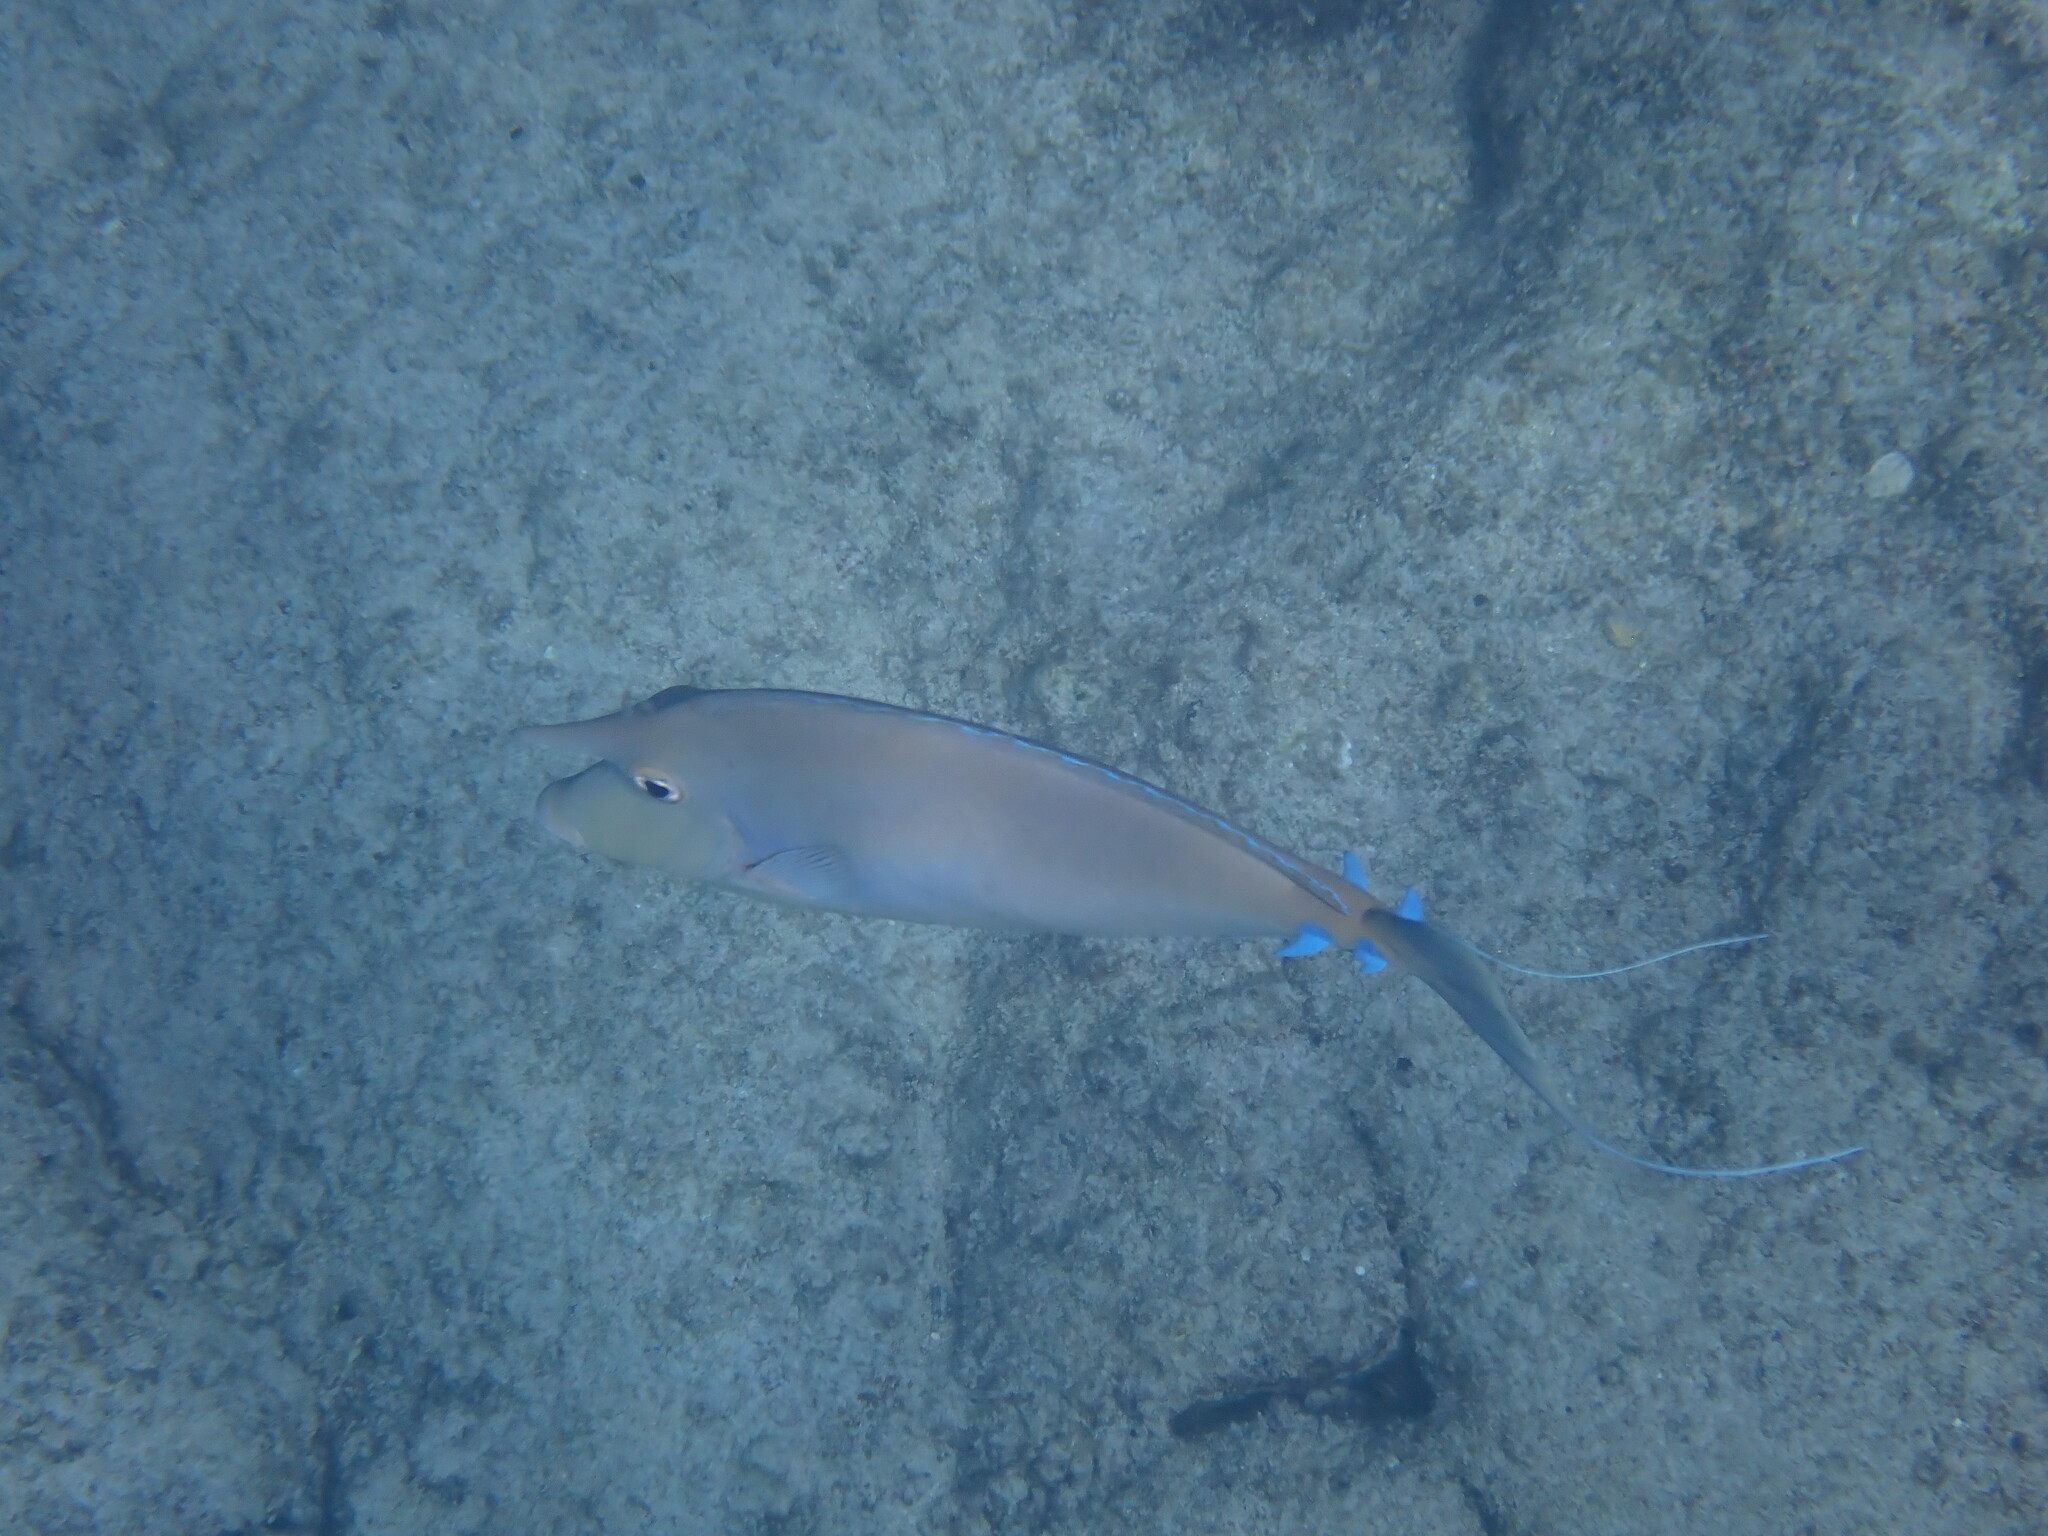
Naso unicornis (Bluespine Unicornfish)